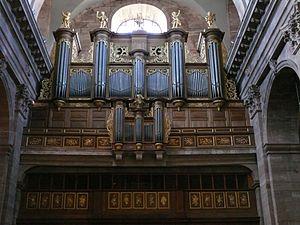
La cathédrale Saint-Christophe de Belfort (Franche-Comté, France).
La cathédrale Saint-Christophe est une cathédrale catholique située à Belfort, en France. Elle est le siège du Diocèse de Belfort-Montbéliard.
Cet article recense les orgues protégés aux monuments historiques en Franche-Comté, France.
Cette liste prend en compte les orgues de Franche-Comté classés uniquement, au titre objet ou immeuble, que ce soit pour leur buffet ou leur partie instrumentale et répertoriés dans la base Palissy des Monuments historiques de France. La section Reprises recense les modifications les plus importantes. Dans certains cas le classement du buffet intègre également la tribune. À défaut de précision, le classement est réputé acquis au titre objet mais les initiales I.D. signifient au titre Immeuble par Destination et I. au titre Immeuble.